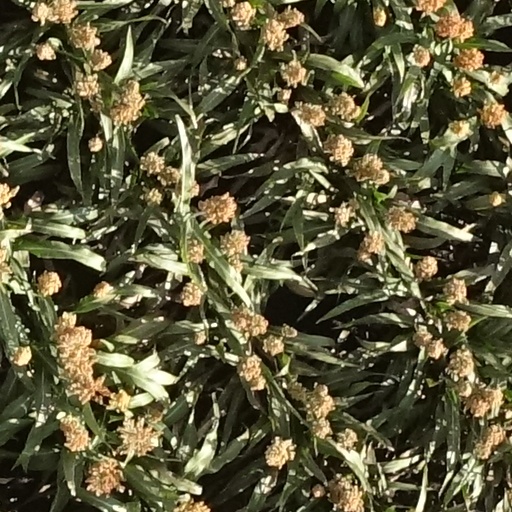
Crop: sorghum